John Berry Meachum

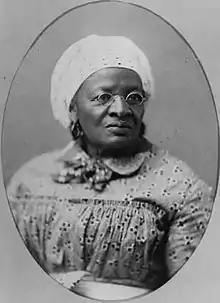

Meachum and his wife Mary helped enslaved people gain their freedom via he Underground Railroad. They transported people by boat across the Mississippi River to the free state of Illinois. Through profits from his successful businesses, the Meachums purchased and freed enslaved individuals. He provided on-the-job training. He owned two riverboats and operated a barrel-making factory, which was staffed by escaped slaves, who saved up their earnings. Meachum and his wife purchased the freedom of around 20 slaves between 1826 and 1836. Nearly every person that the Meachum's freed paid them back, which provided the money to free others.